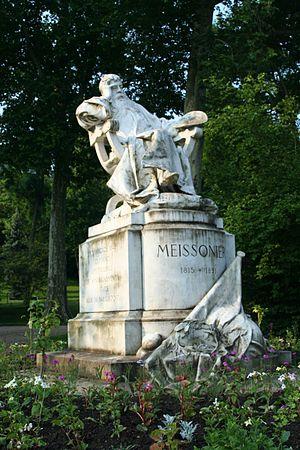
Cet article recense les œuvres d'art dans l'espace public dans le département des Yvelines, en France.